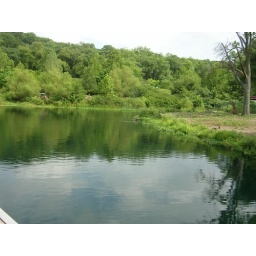
The boat ride in a simulated Kenyan swamp lake in Kansas City Zoo.